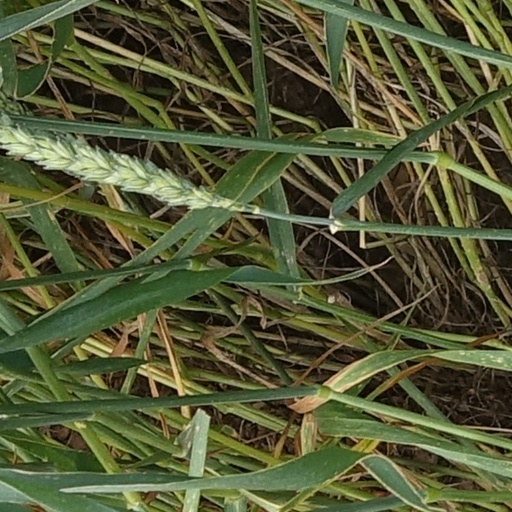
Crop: wheat